Hej hej sommar

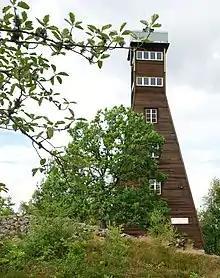
The view tower, located in Nykulla, which was used as Hej hej sommar-studio in 2008.

Hej hej sommar ("Hi Hi Summer") was the "Sommarlovsmorgon" program in Sveriges Television during the summers of 2006–08. It was hosted by Nic Schröder 2006–07 and by Sandra Dahlberg and "Svante" (and Nic Schröder) in 2008.